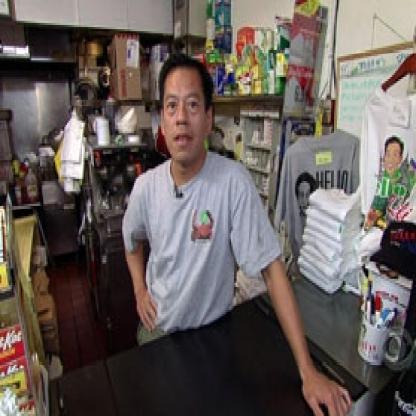
Scene: Indoor